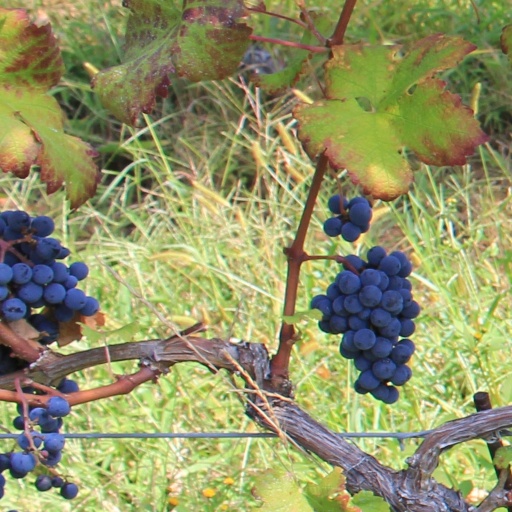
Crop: grape